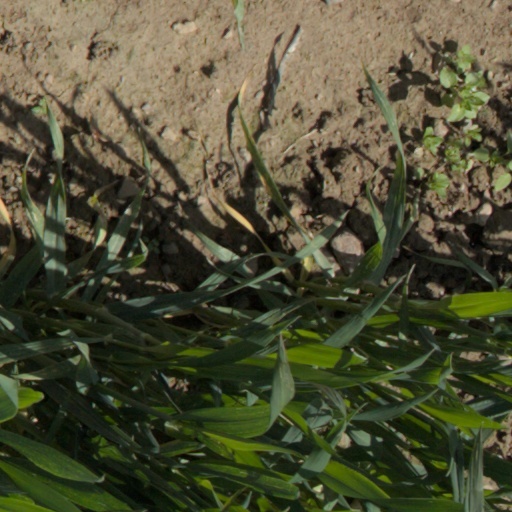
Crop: wheat